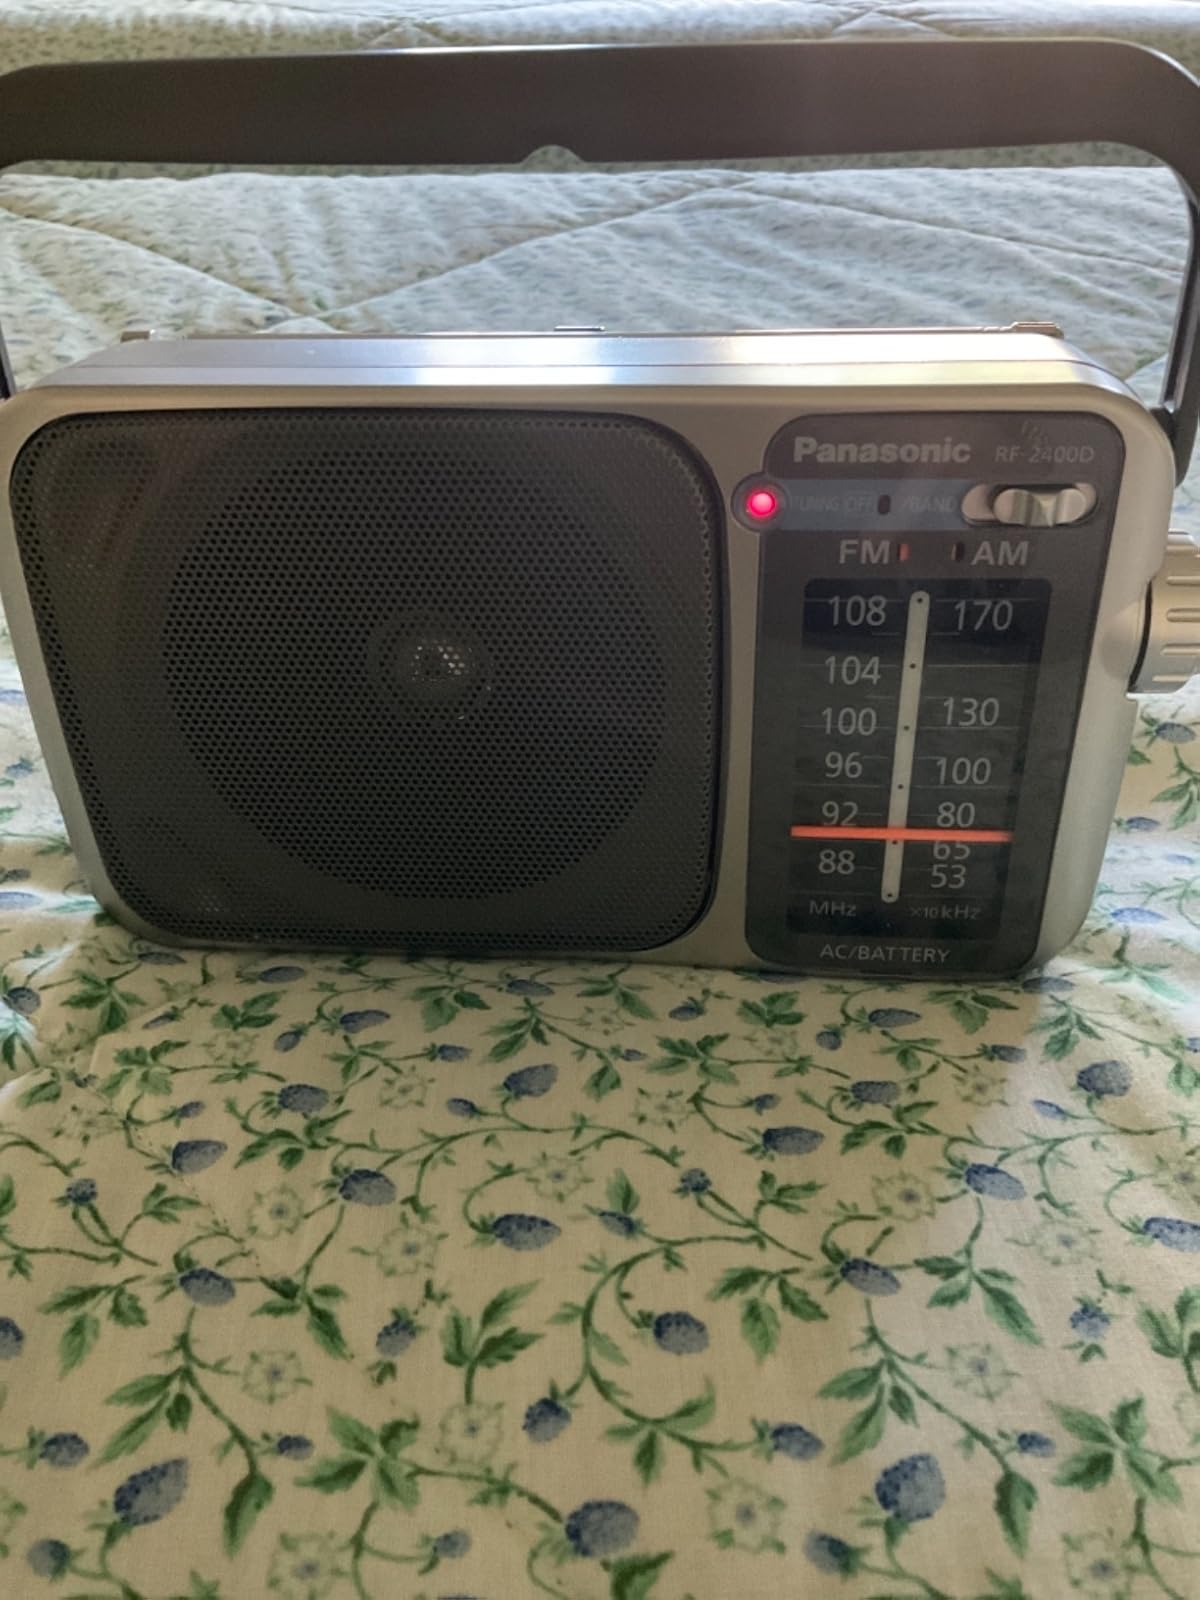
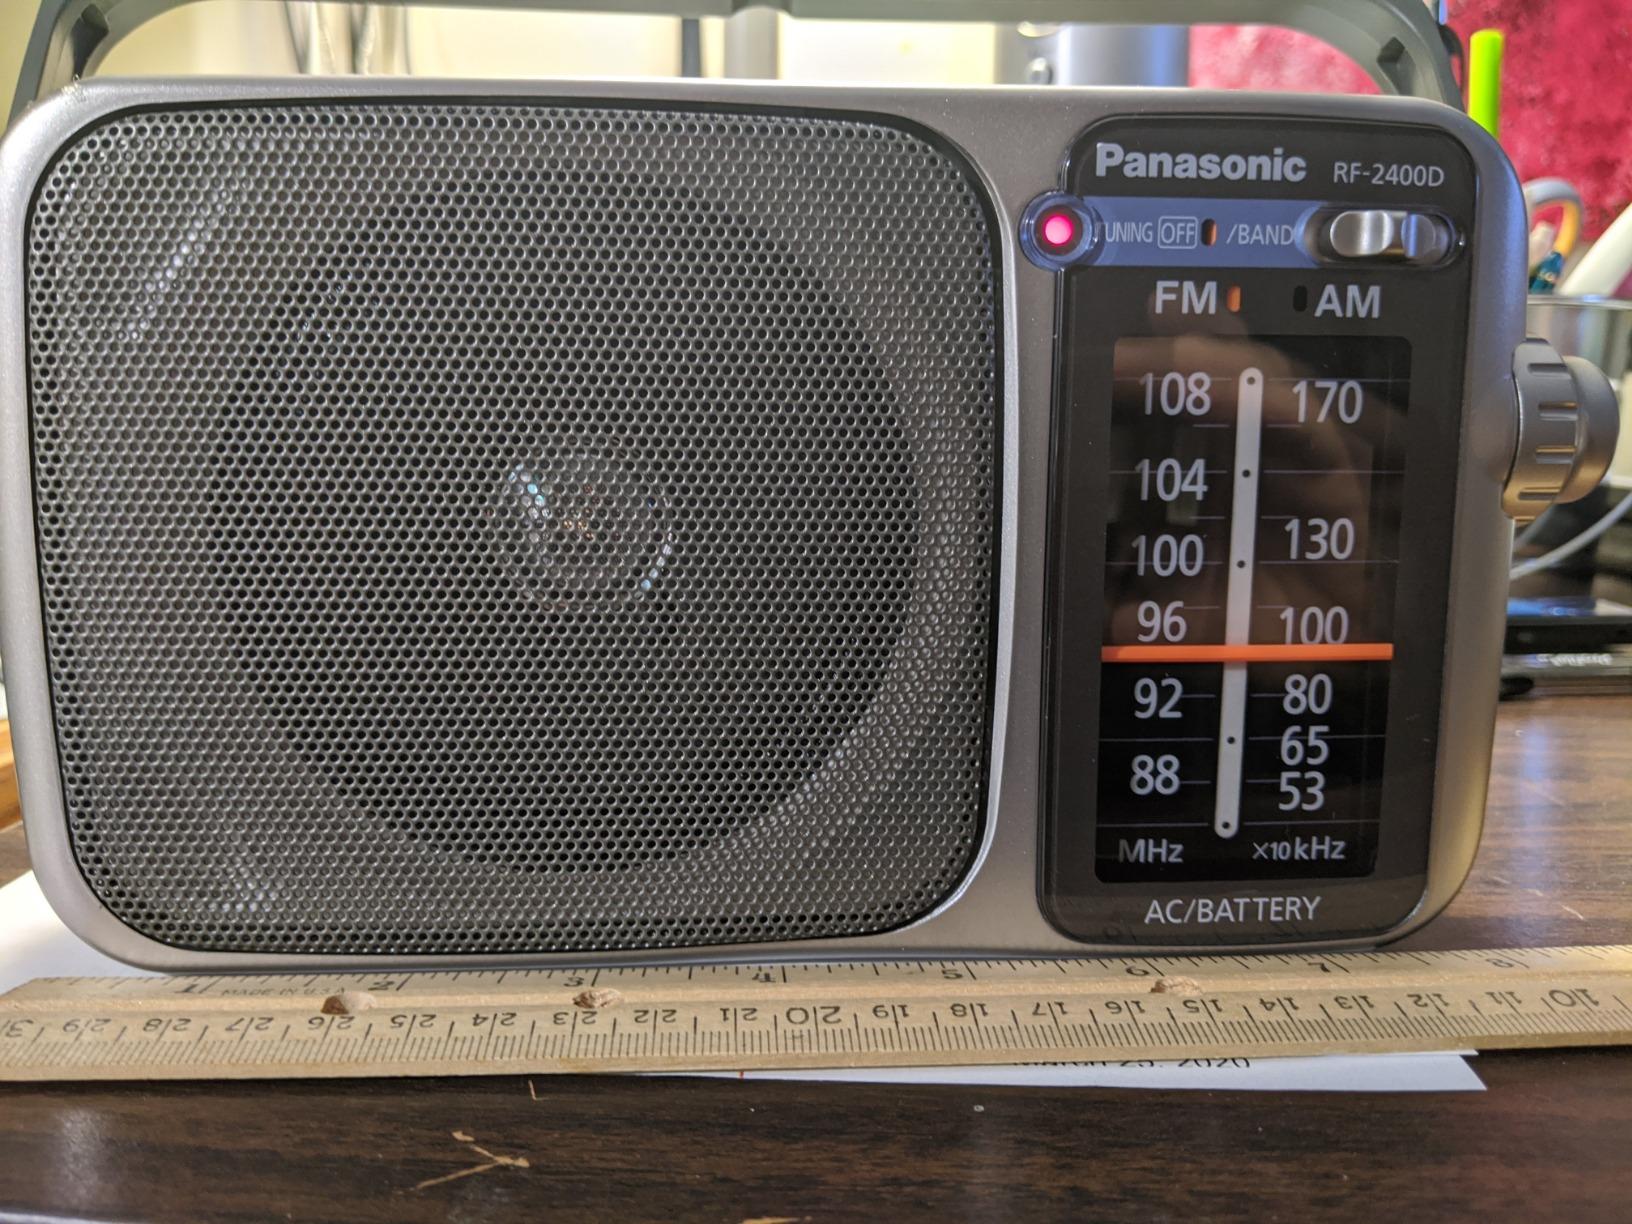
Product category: radio
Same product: yes